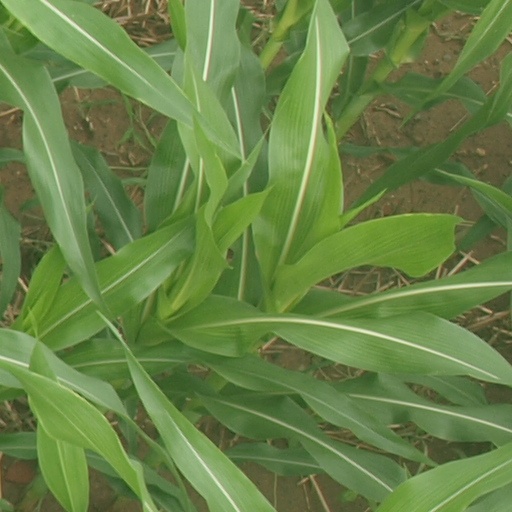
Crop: maize; corn